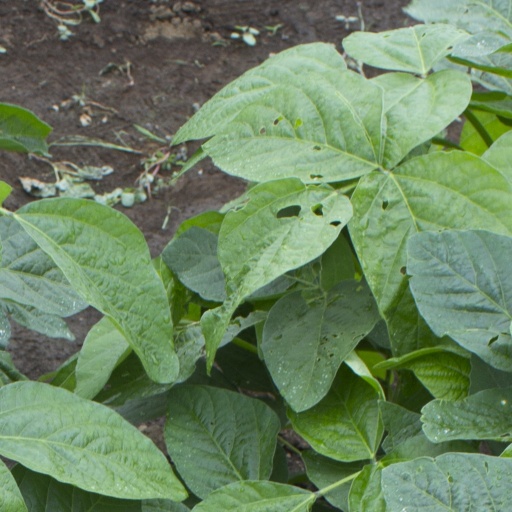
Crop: soybean